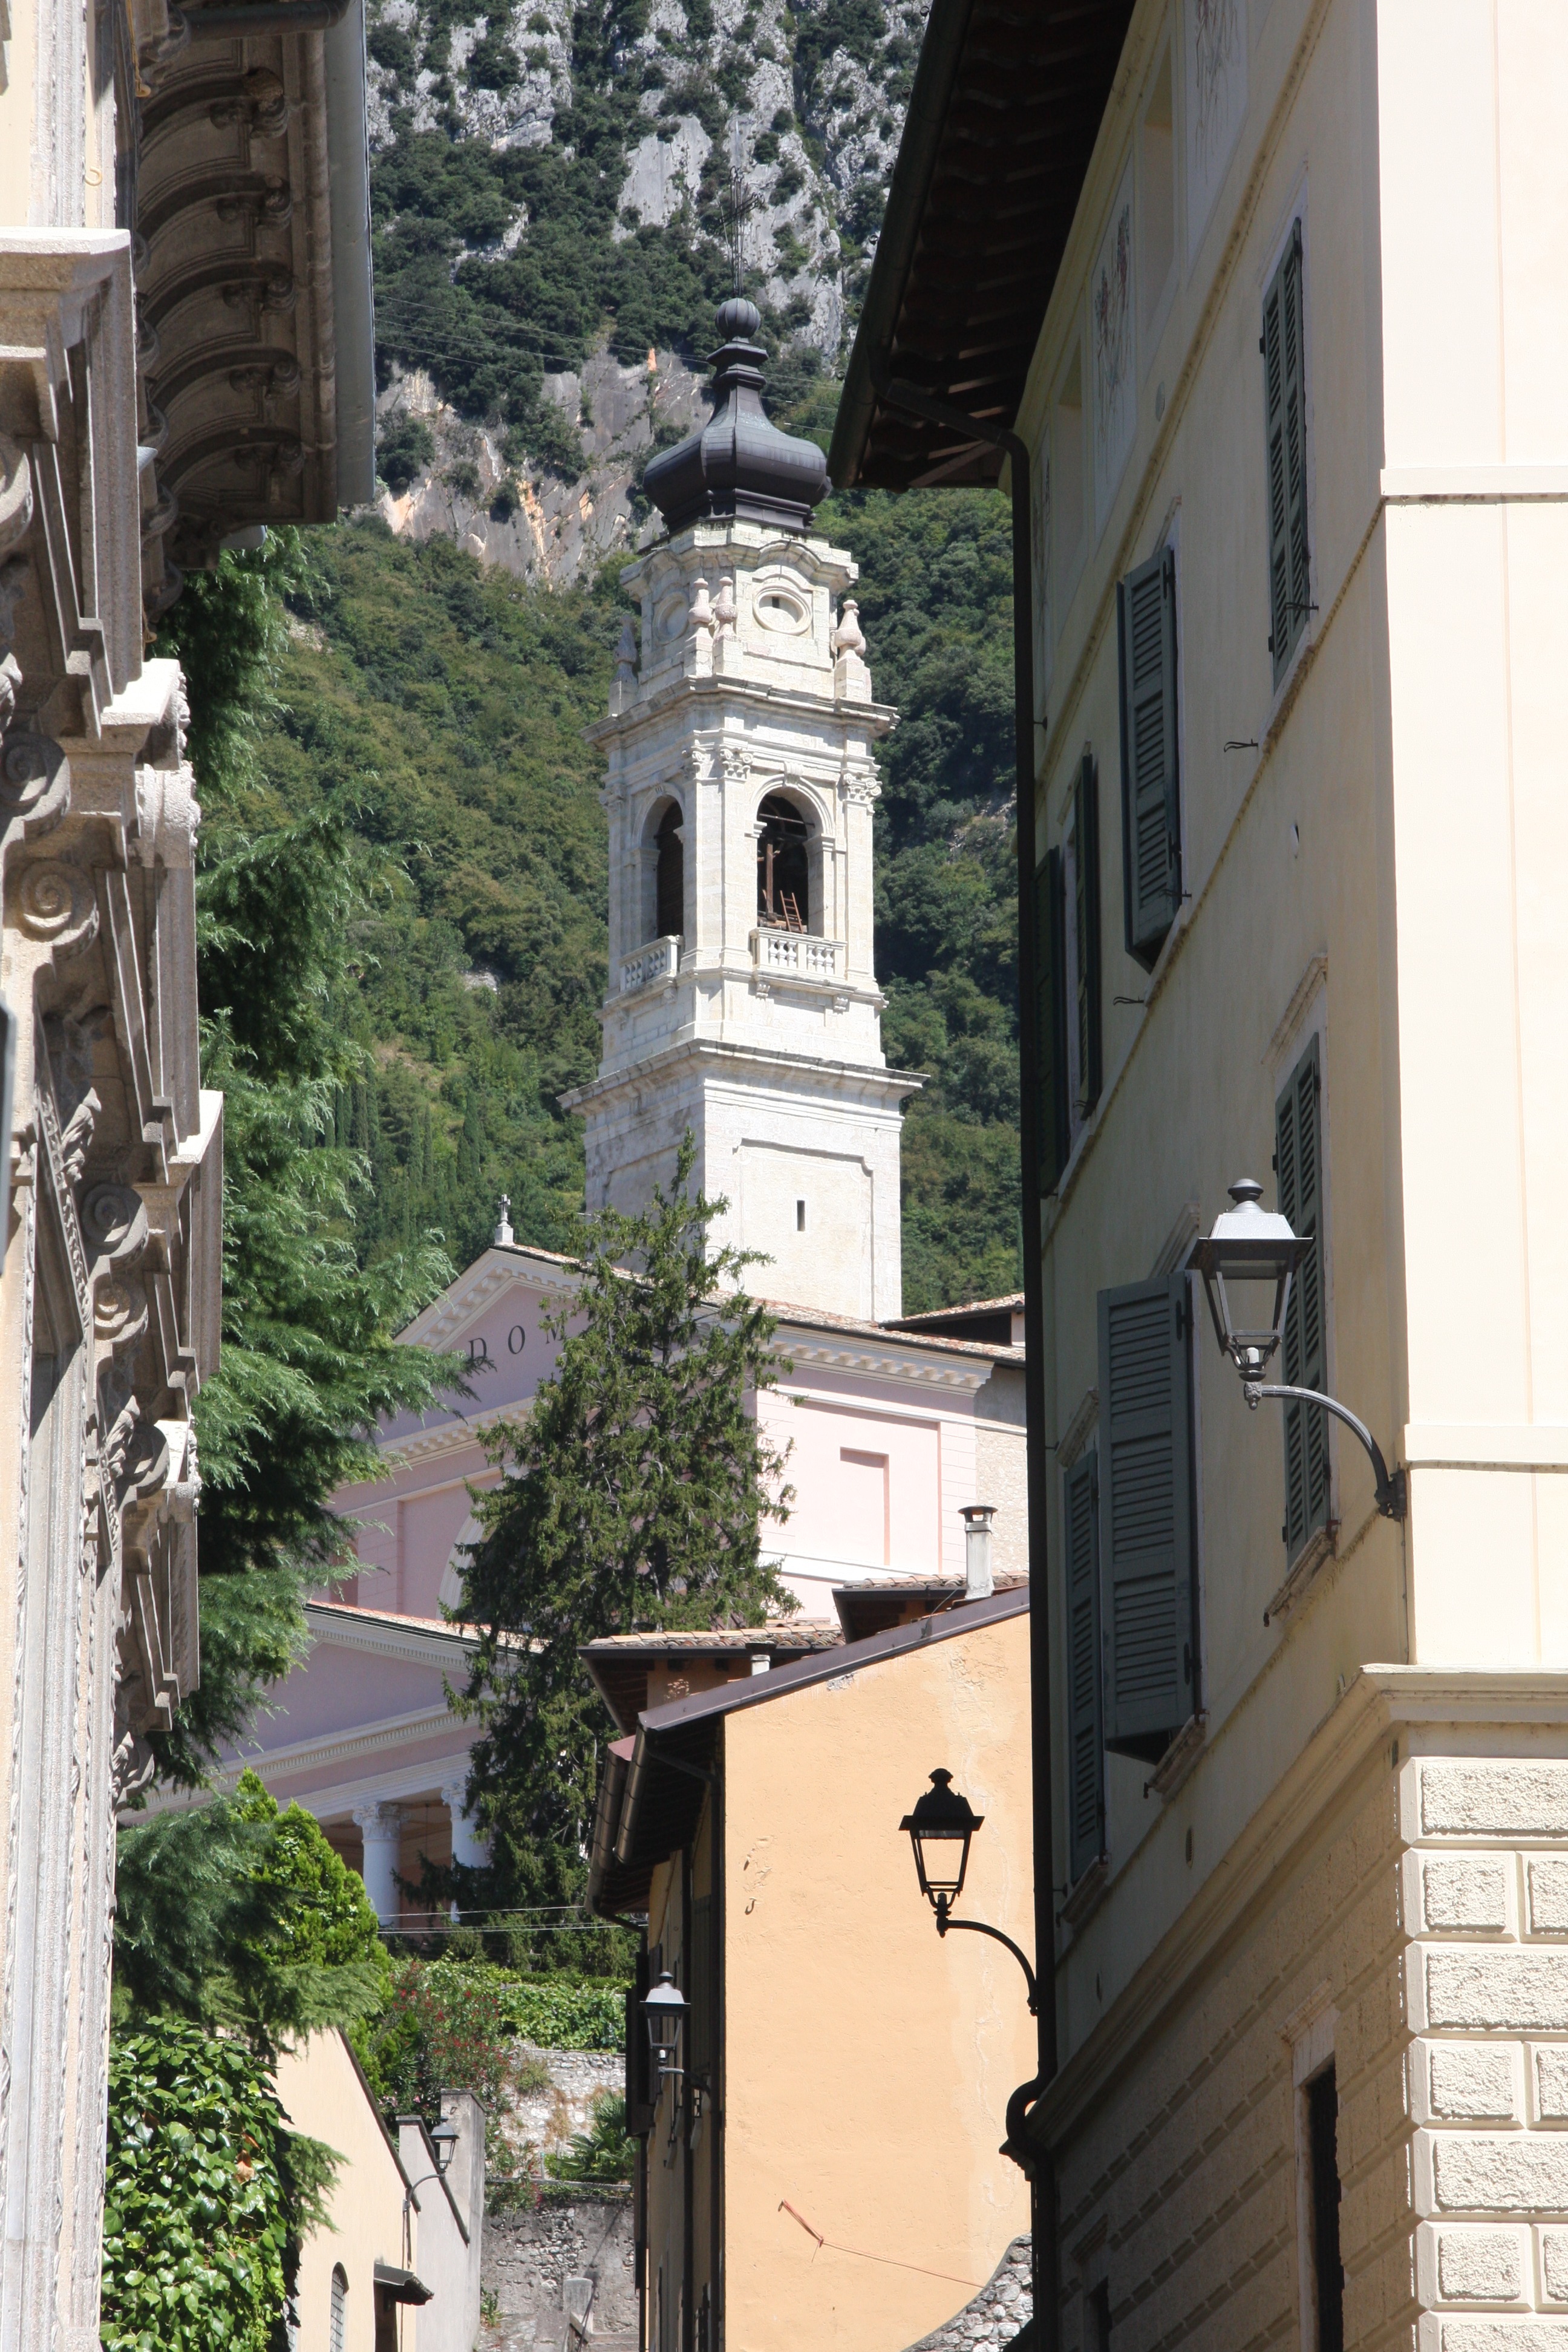
architecture, house, town, building, city, downtown, village, tower, italy, facade, church, neighbourhood, lake garda, human settlement